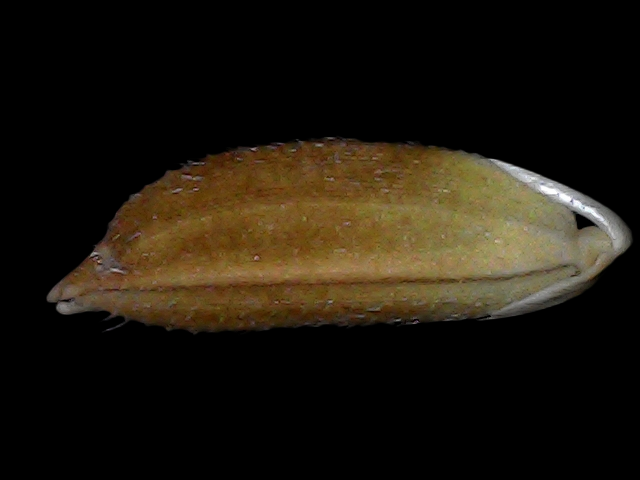
Rice variety: Bd56